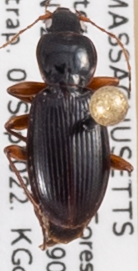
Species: Synuchus impunctatus
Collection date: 2022-09-07
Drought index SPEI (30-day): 0.03
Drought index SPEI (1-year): -0.71
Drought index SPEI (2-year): -0.24